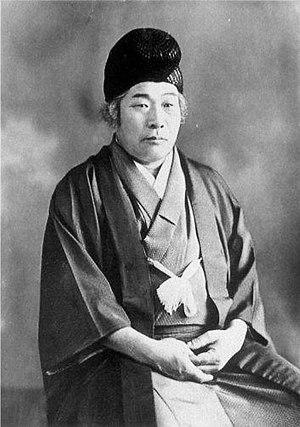
Onisaburō Deguchi, né le 21 août 1871 dans le village d'Anao dans la province de Tamba au Japon et décédé à l'âge de 76 ans le 19 janvier 1948, est un religieux japonais considéré comme le second chef spirituel du mouvement Ōmoto.
Ōmoto est un mouvement religieux fondé au Japon en 1892 par Nao Deguchi, sur le culte du dieu Konjin. Issu du Shinto, Ōmoto tend vers une reconnaissance des kamis. Le leader le plus charismatique en fut Onisaburo Deguchi, gendre de Nao. Depuis 2001, Ōmoto est dirigé par Kurenai Deguchi.